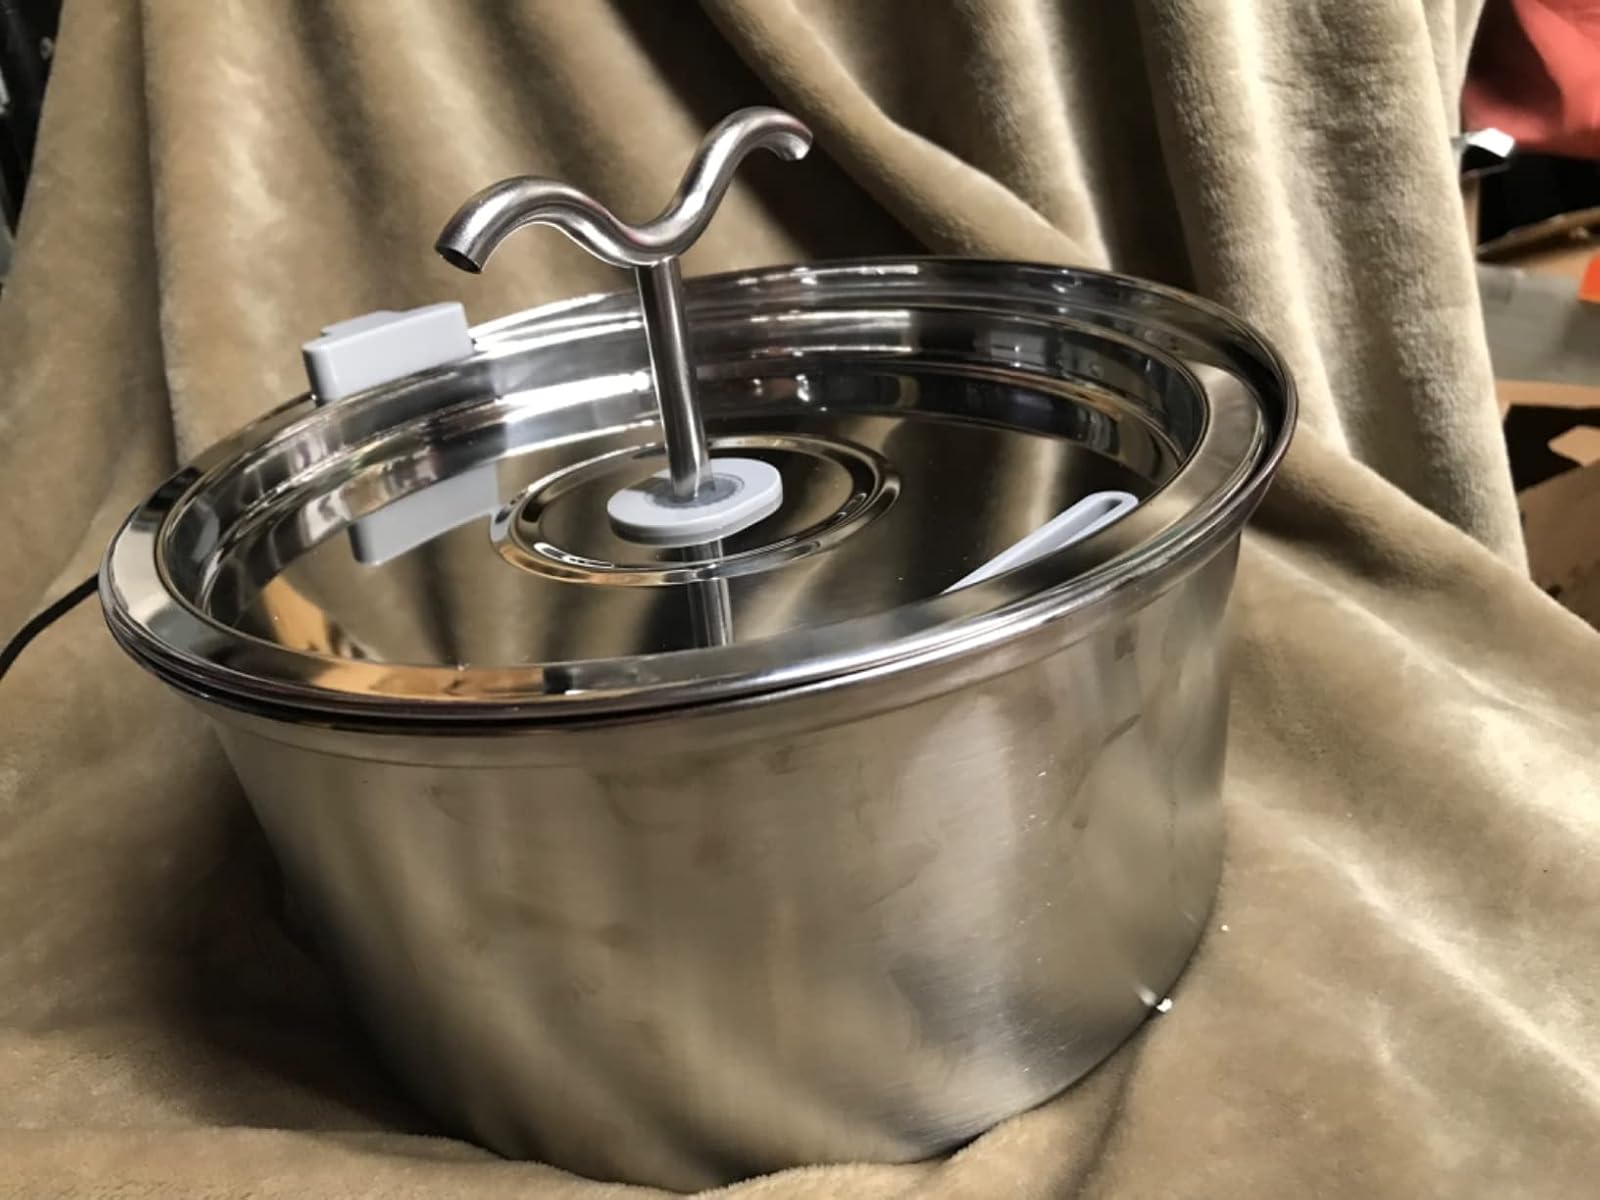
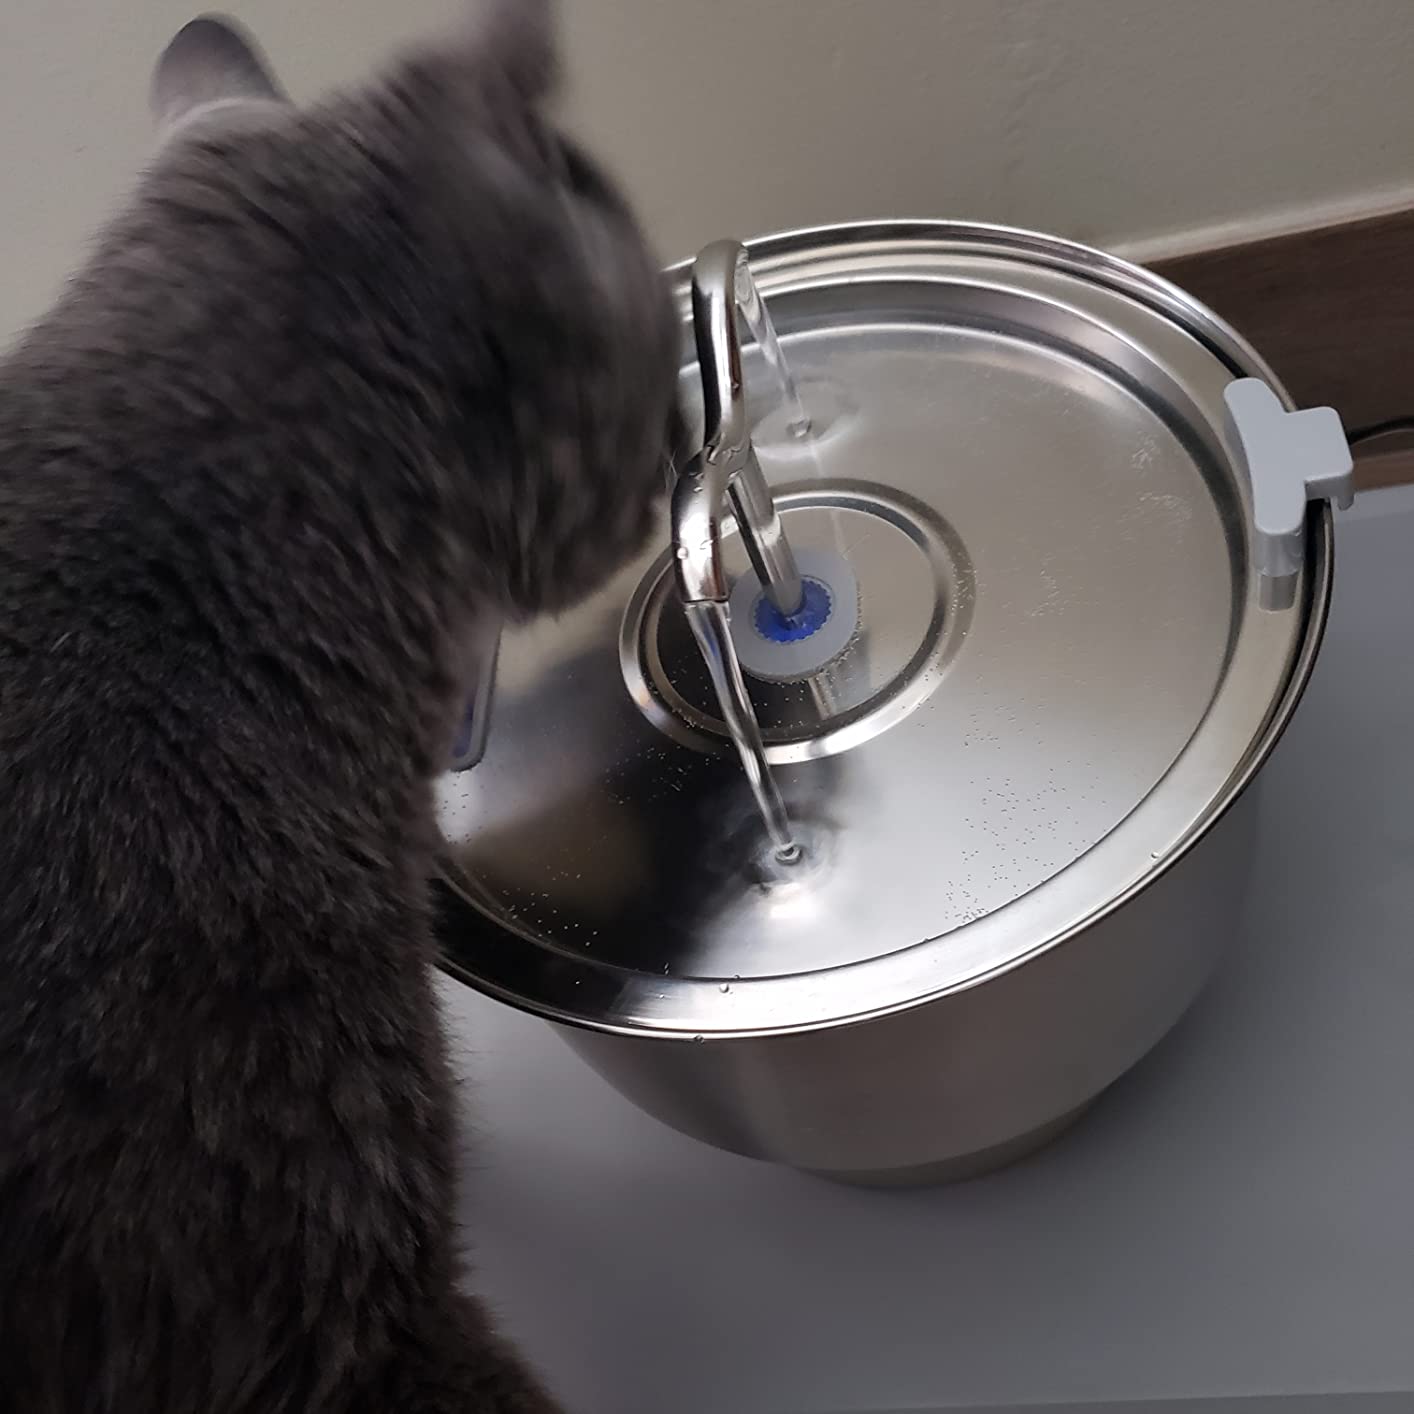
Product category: items_bowl
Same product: yes